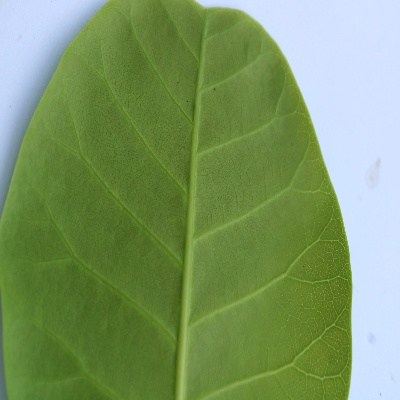
Crop: Cashew
Condition: healthy